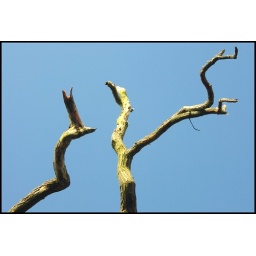
Branches of a dying tree against the blue sky.